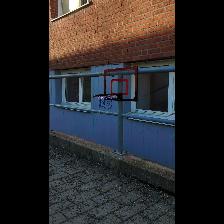
Label: NonHuman